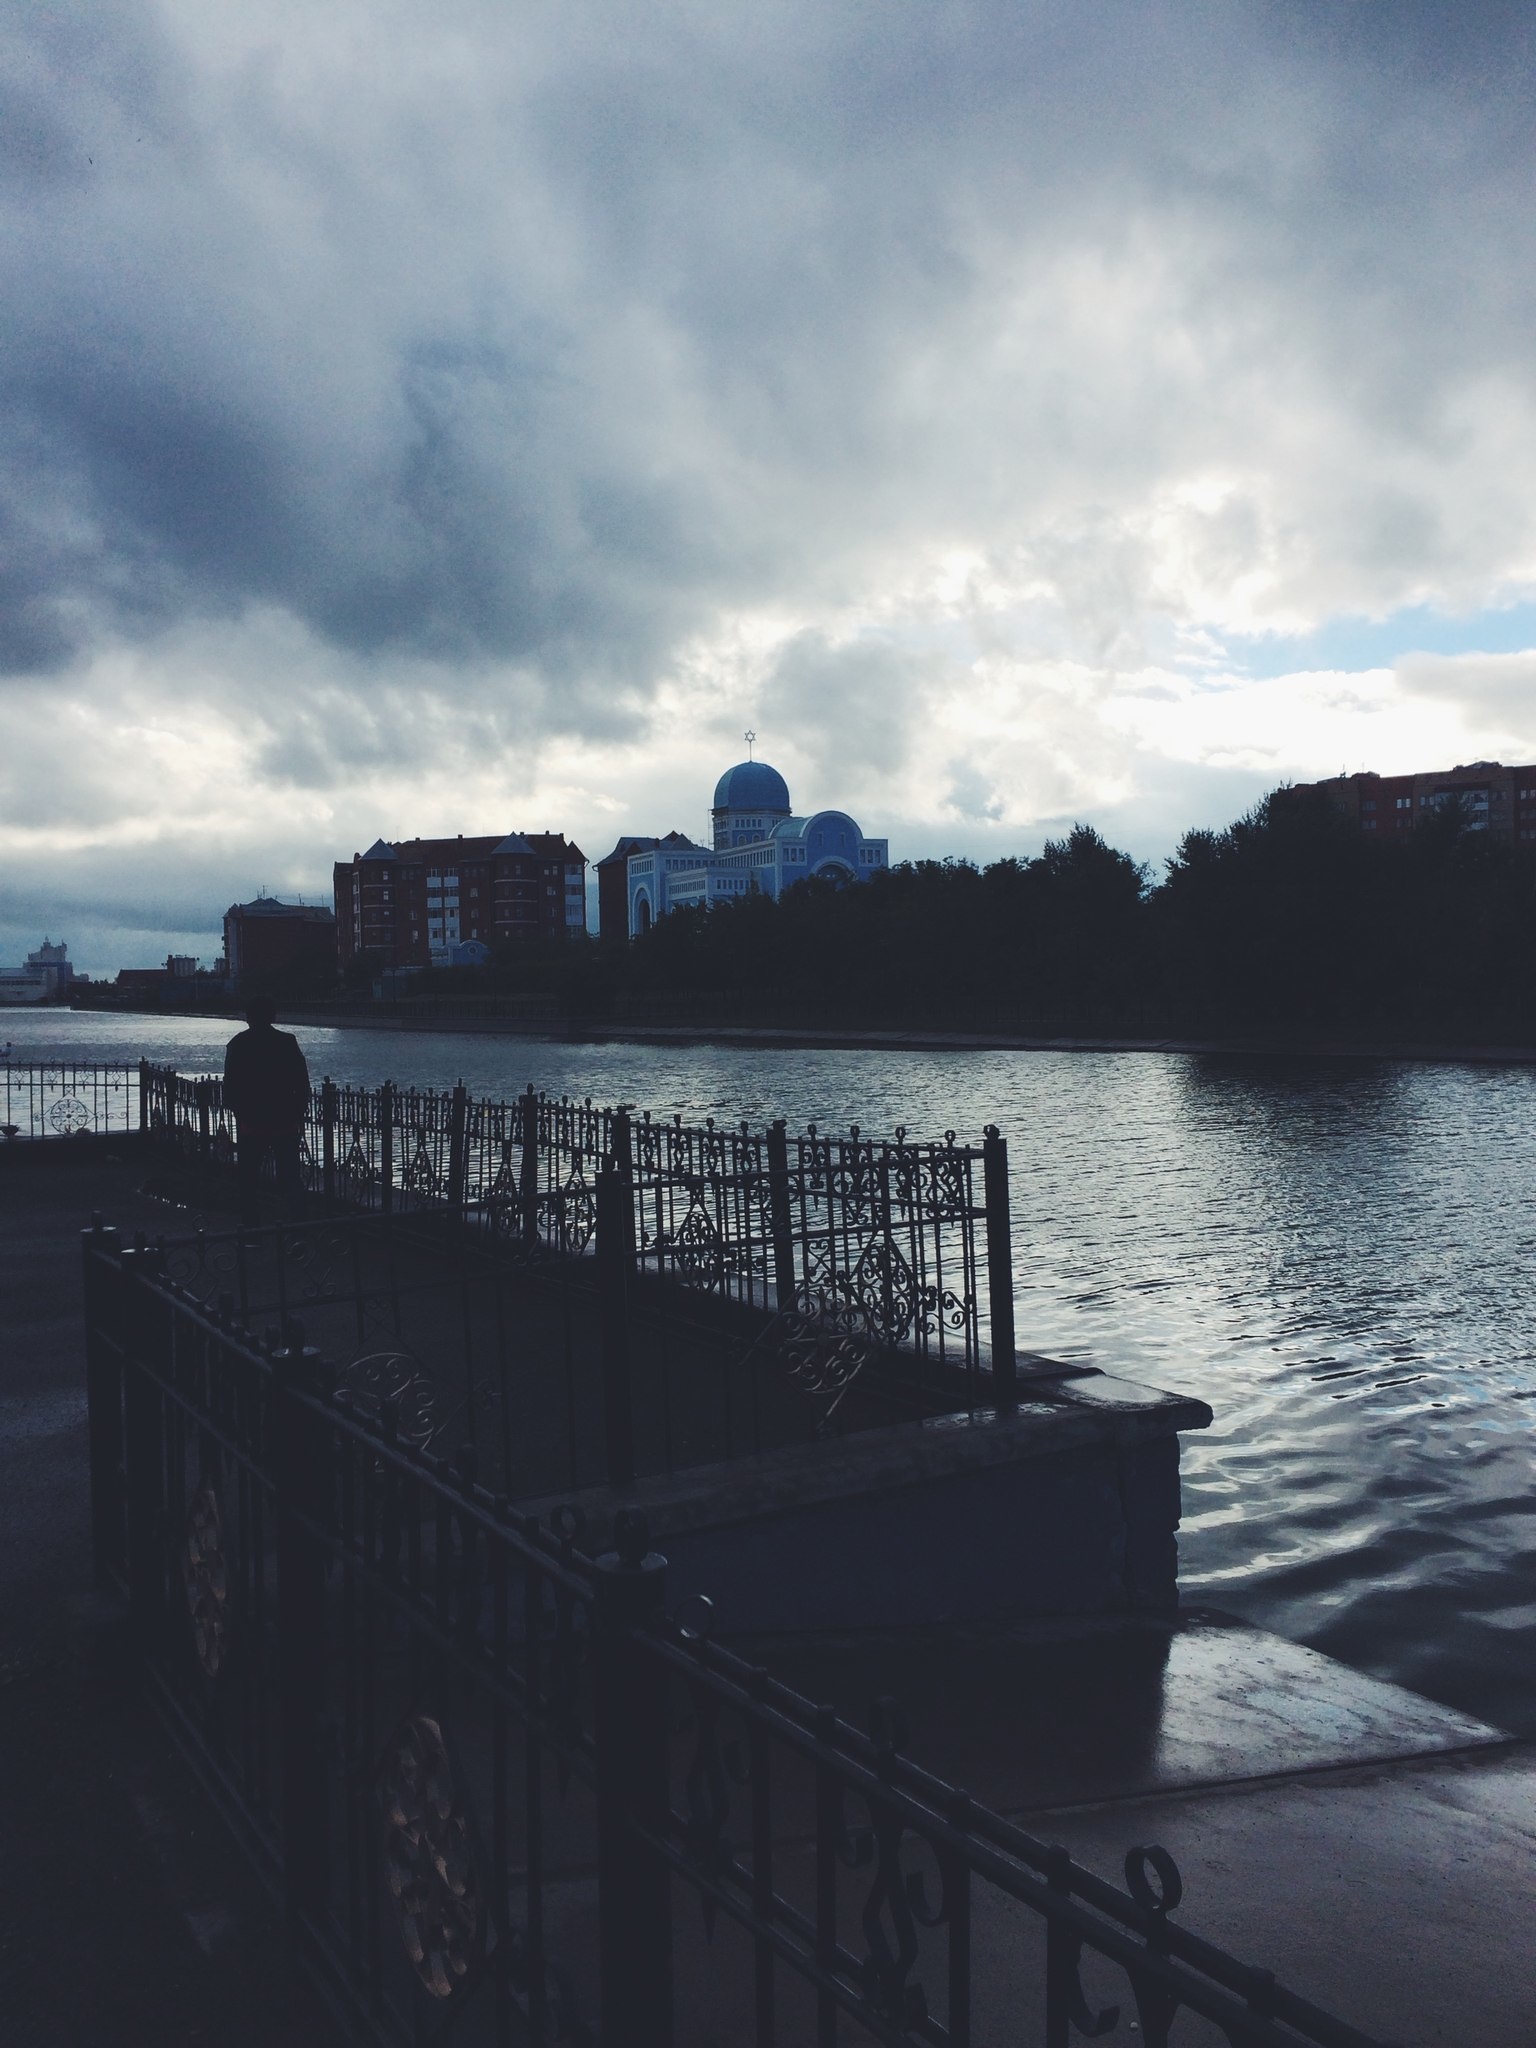
sea, coast, water, ocean, horizon, cloud, sky, sunset, morning, wave, dawn, pier, dusk, evening, reflection, vehicle, weather, bay, waterway, body of water